Mondeuse noire

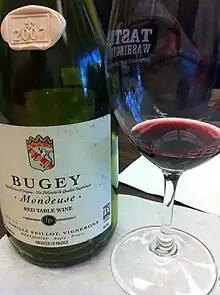
A Mondeuse noire wine from 2007 when Bugey was a "Vin Délimité de Qualité Supérieure" (VDQS) classified wine.

In 2009, there were 300 hectares (741 acres) of Mondeuse noire planted in France the vast majority of it in the Savoie wine region and the departments of eastern France. Here it is a permitted grape variety in the "Appellation d'origine contrôlée" (AOC) wines of Bugey in the Ain department and Vin de Savoie as well as the vin de pays wines of the region labeled under zonal designation of "Vin de Pays d'Allobrogie". In Bugey, Mondeuse noire is permitted to be blended with Gamay and Pinot noir in the red and "rosé" wines of the AOC provided that the grapes are harvested to a yield no greater than 45 hectoliters/hectare (approximately 2.4 tonnes/acre) and the finished reaches at least 9% alcohol by volume. Bugey wines can also allow one of the villages in the region along the Rhone and Ain to hyphenate their names along to the AOC designation provided the harvest is restricted to no more than 40 hl/ha and the wine is made above the minimum alcohol level of 9.5%.